Carl C. White

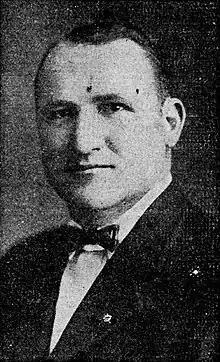
Photograph of White from a "Clarion-Ledger" election advertisement, 1935

Carl C. White (born 1888 or 1889; died August 26, 1977) was an American politician who served in the Mississippi House of Representatives from 1924 to 1928 and as the state auditor of Mississippi from 1928 to 1932.